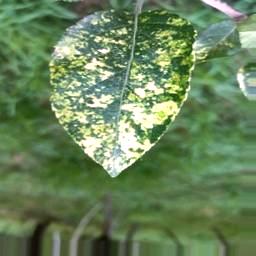
Label: Apple_Mosaic